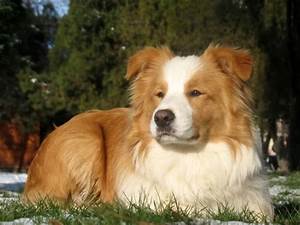
Label: cane